Kalamansig

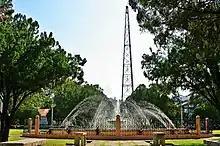
150-foot tower of United States forces. Built in early 1920 (US colonization period) as a wireless communication station connecting Cotabato, Malabang and Lanao still stands today.

The existing seat of government of Kalamansig was formerly the municipality of Lebak. The first attempt to separate was on Lebak (presently Kalamansig) was under the municipal district of Kiamba while Salaman (now Lebak) use under the district of Dinaig on August 18, 1947, under Executive Order No. 82. and it was again reunited under one independent municipality of Lebak on December 31, 1948. The seat of government was transferred to Salaman on April 12, 1951.